Federico Confalonieri

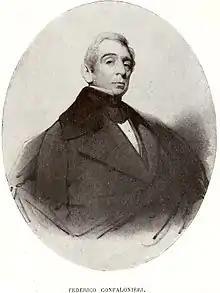
Federico Confalonieri

Count Federico Confalonieri (1785 – 10 December 1846) was an Italian revolutionist.